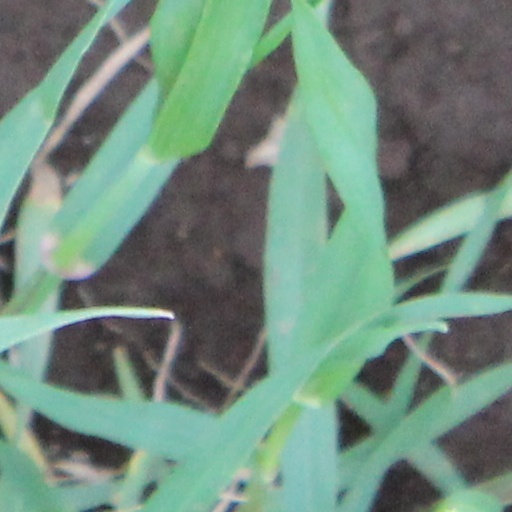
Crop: wheat